Modern republicanism

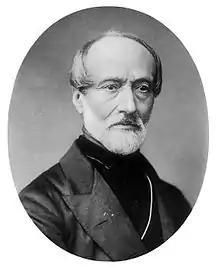
Giuseppe Mazzini, whose thoughts influenced many politicians of a later period, among them Woodrow Wilson, David Lloyd George, Mahatma Gandhi, Golda Meir, and Jawaharlal Nehru.

Modern republicanism is a contemporary political ideology centered on citizenship in a state organized as a modern republic. During the Age of Enlightenment, anti-monarchism extended beyond the civic humanism of the Renaissance. Classical republicanism, still supported by philosophers such as Rousseau and Montesquieu, was only one of several theories seeking to limit the power of monarchies rather than directly opposing them. Liberalism and socialism departed from classical republicanism and fueled the development of the more modern republicanism.